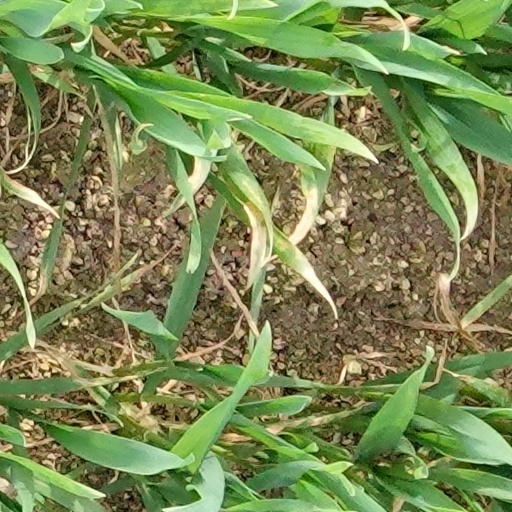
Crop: wheat